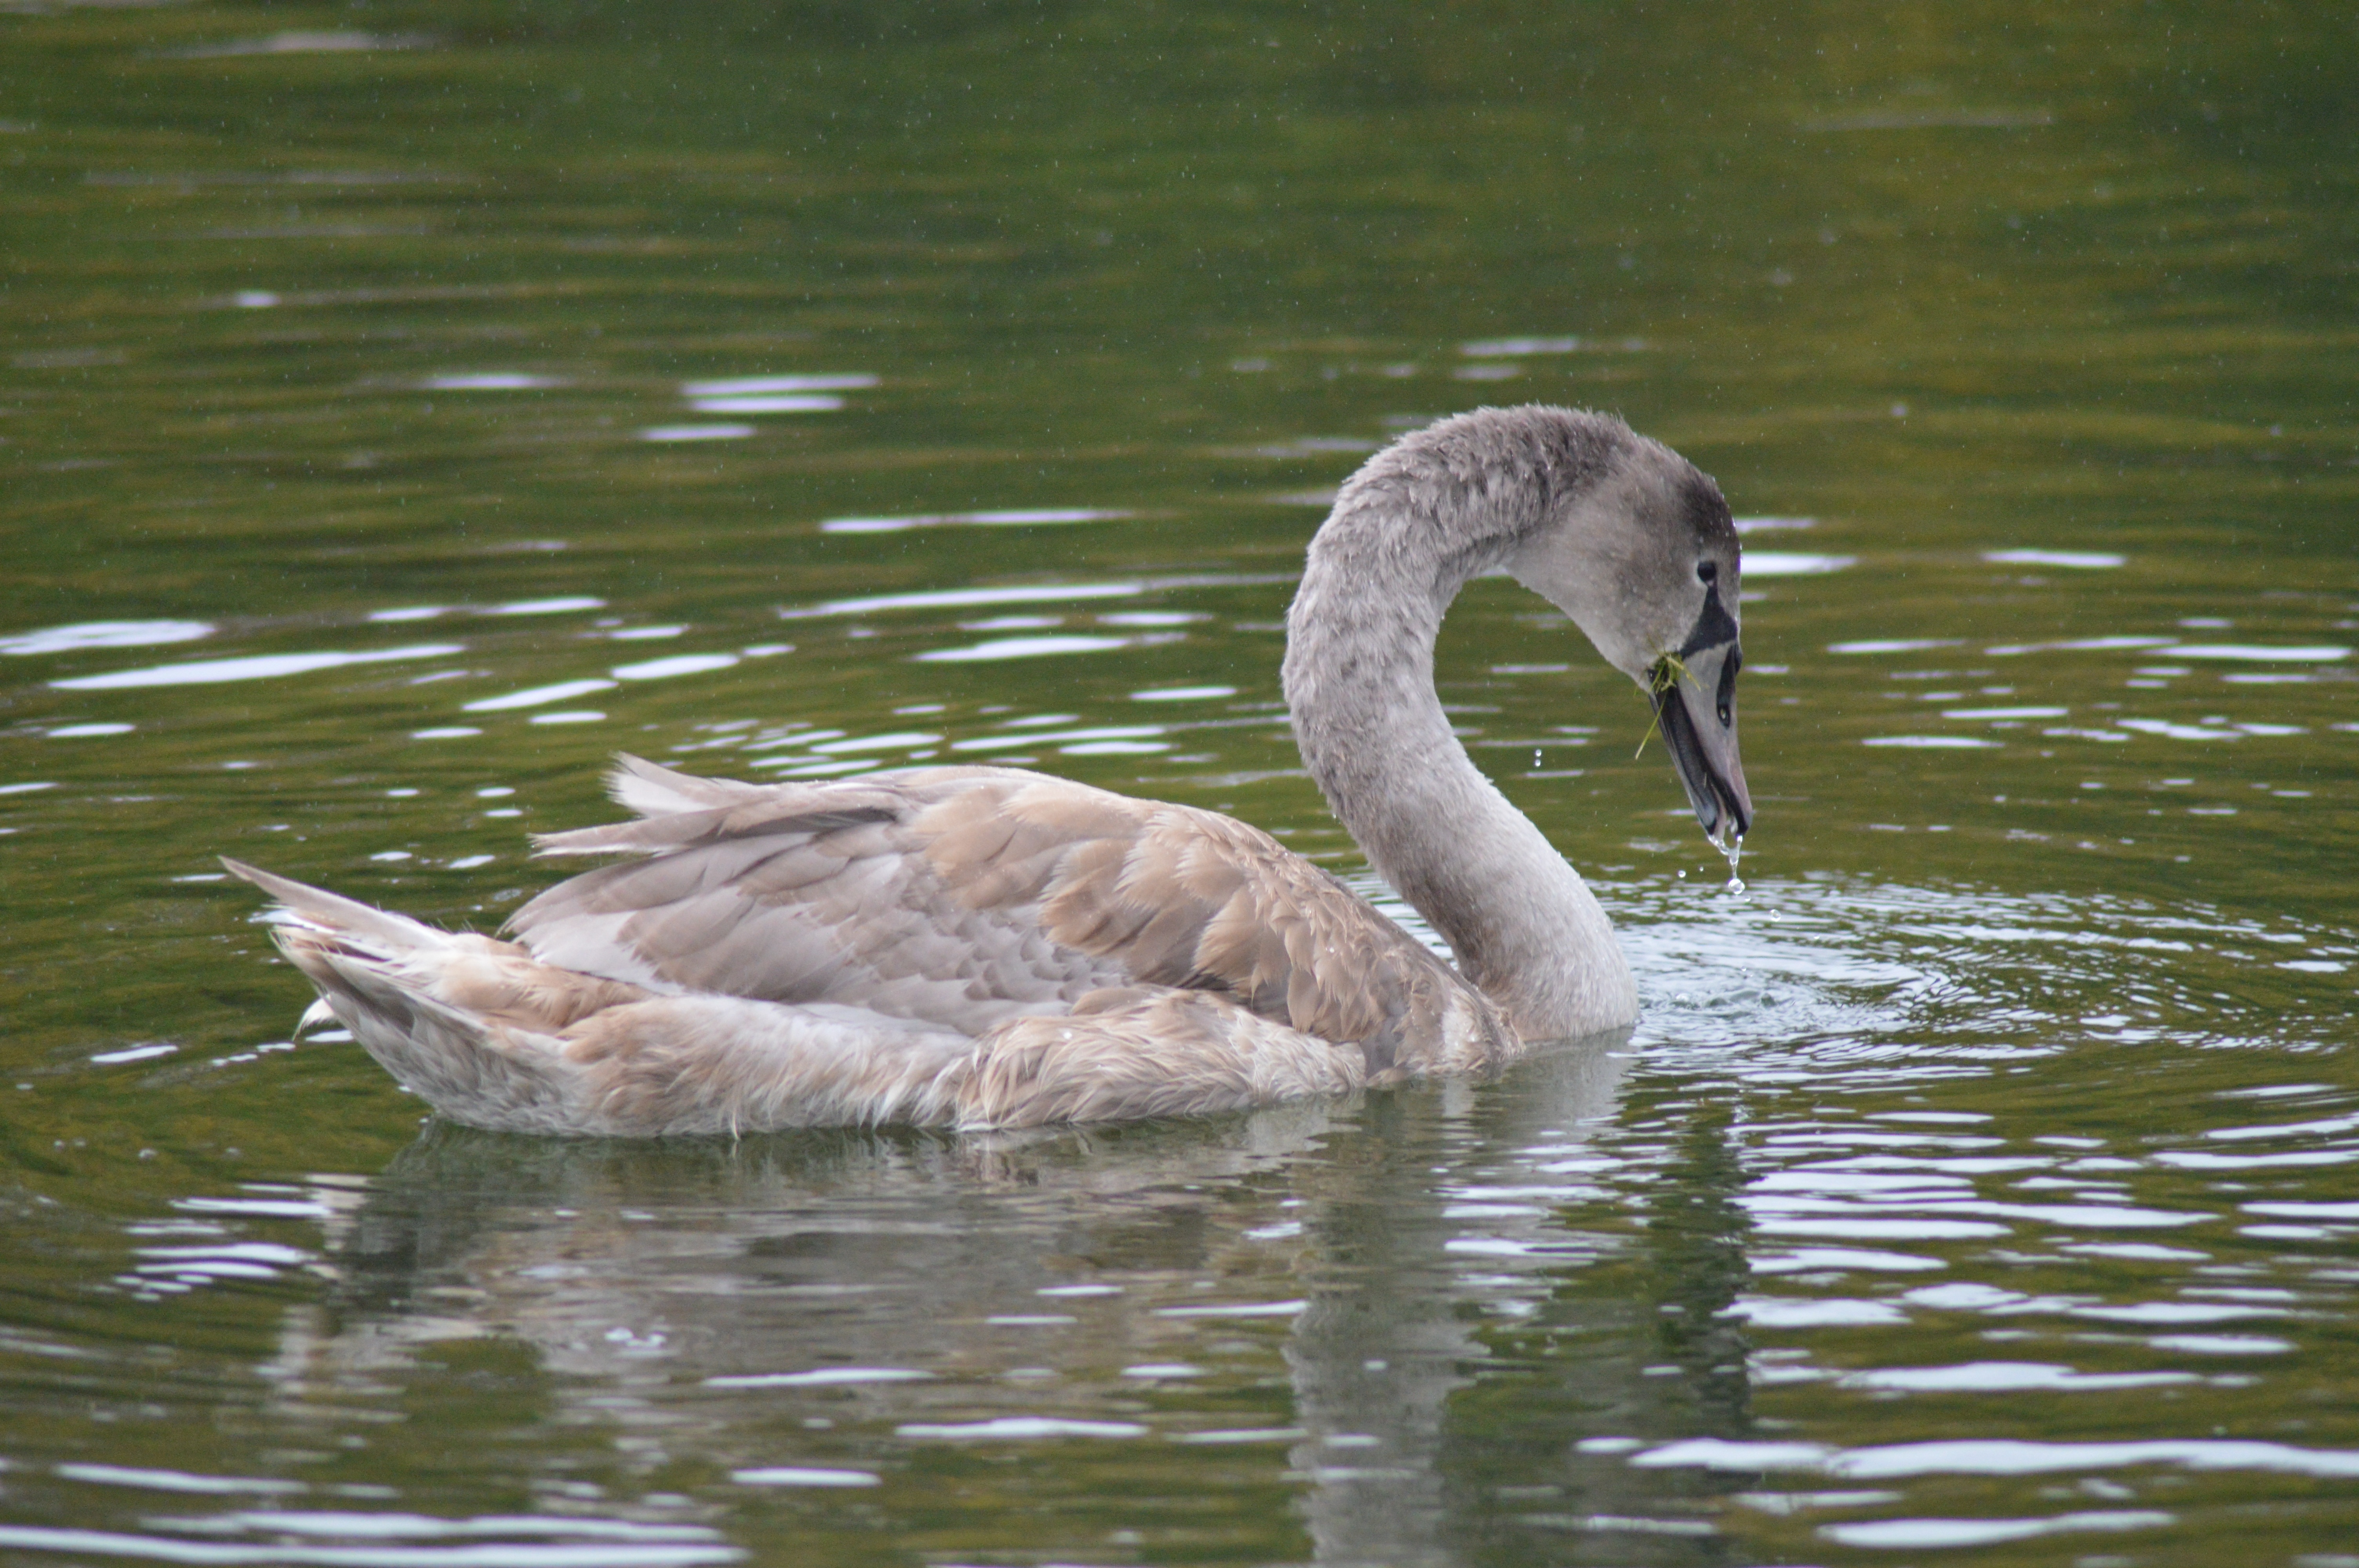
water, nature, bird, wing, lake, pond, wildlife, reflection, beak, fauna, majestic, swan, feathers, vertebrate, waterfowl, water bird, ducks geese and swans